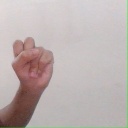
अक्षर: स